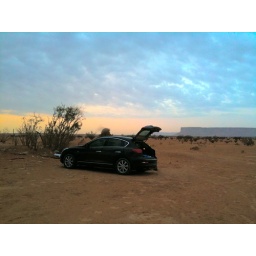
my infinity EX35 in the sands of nsa7 south of Riyadh in such a magical weather and colorful clouds